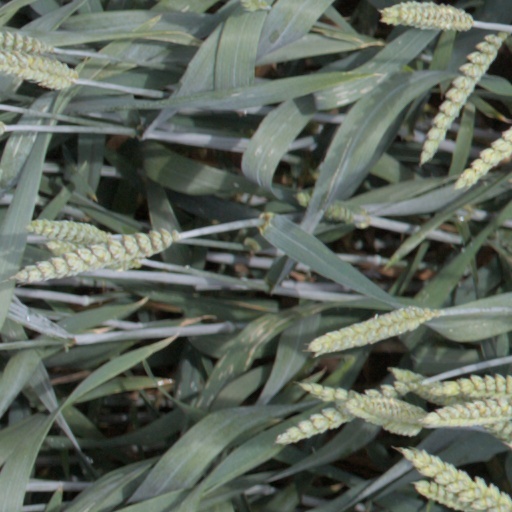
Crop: wheat